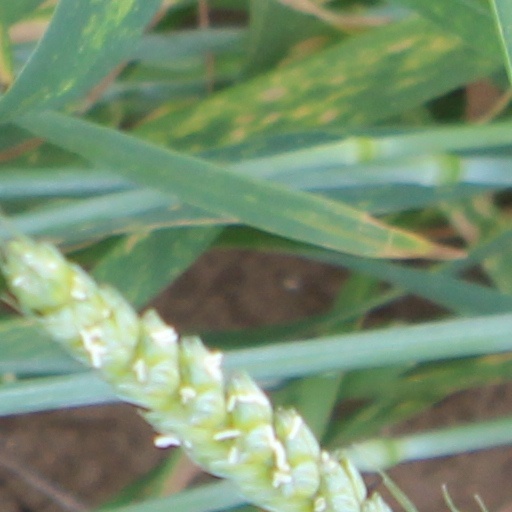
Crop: wheat